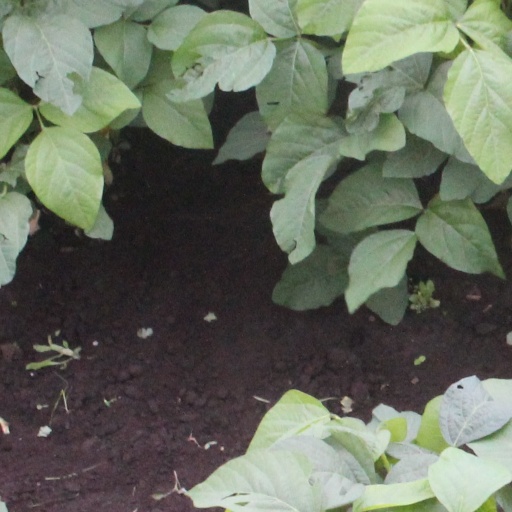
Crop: soybean